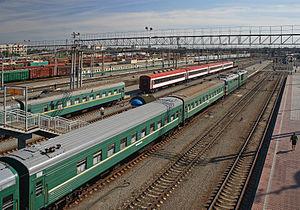
La gare centrale de Tcheliabinsk est la gare principale de Tcheliabinsk, dont l'activité est à la fois destinée au transport de voyageurs et au fret. La gare est distante de Moscou de 2 101 km via Samara, ou 1 984 km via Oufa.